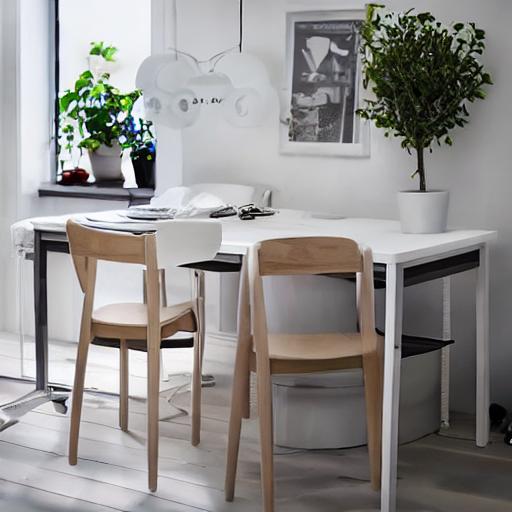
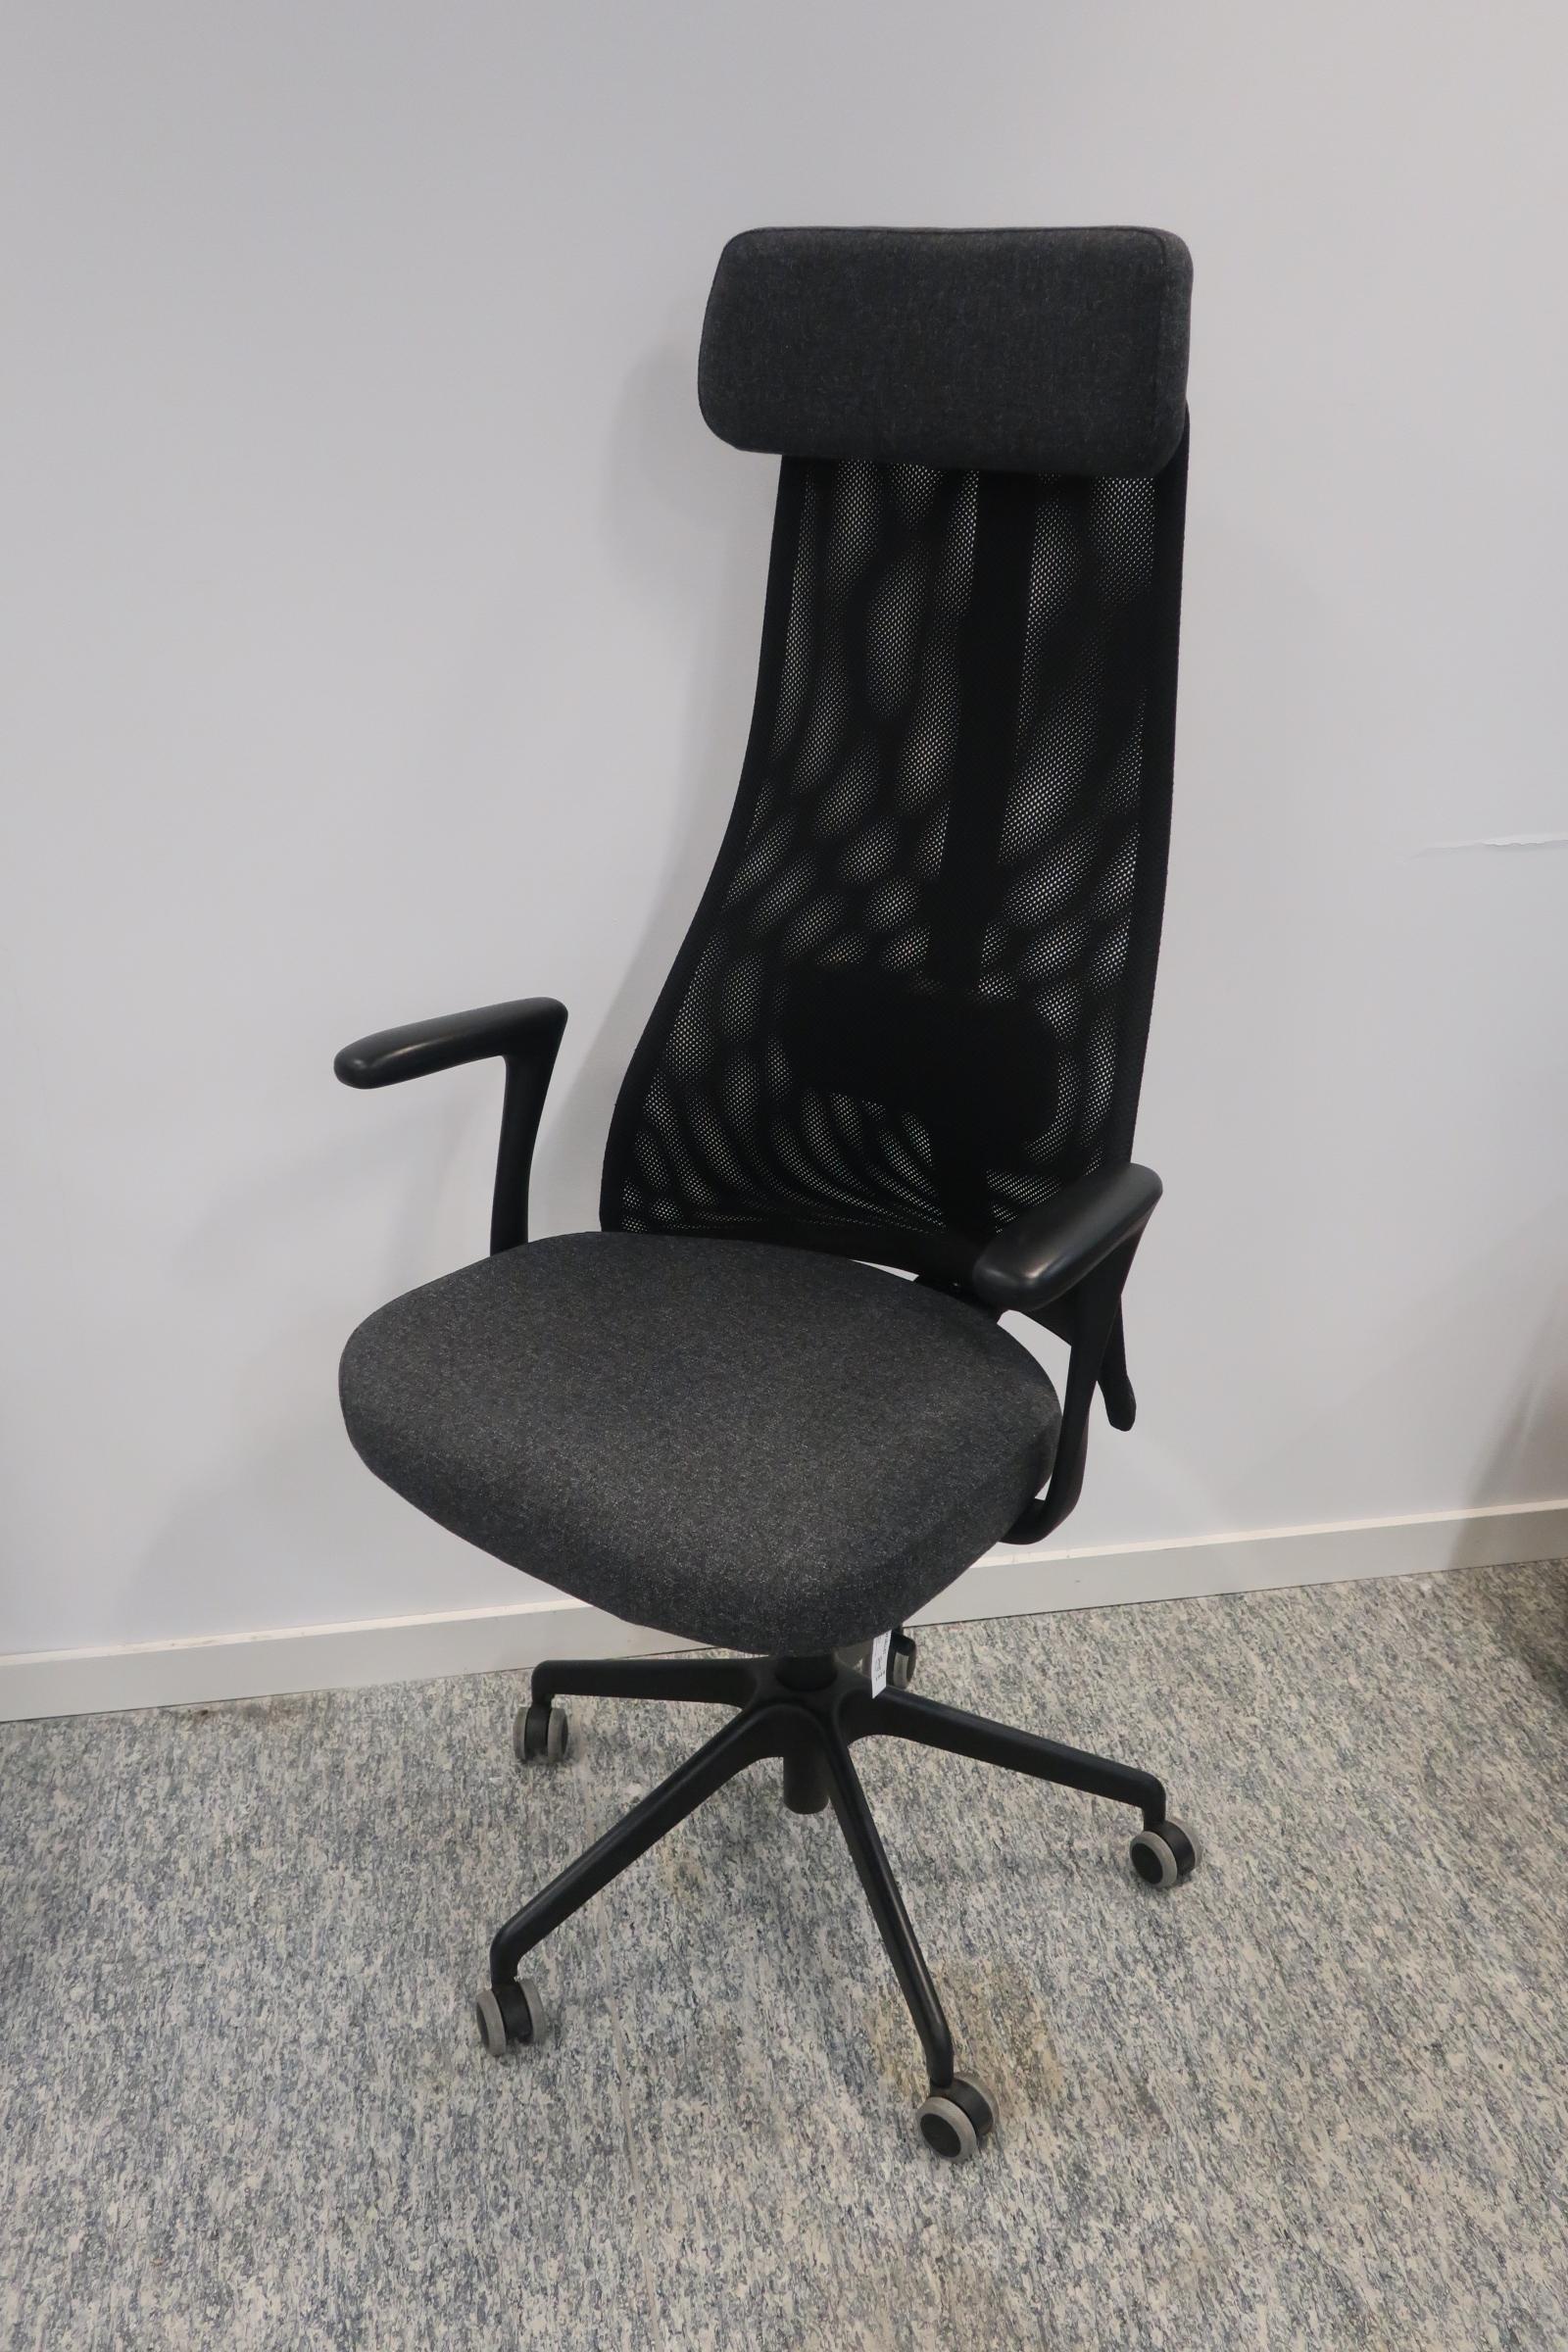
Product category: items_chair
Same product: no